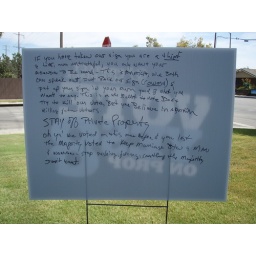
haha, dad's angry note on the bag of his prop 8 sign in case someone else steals it.